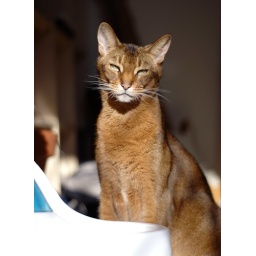
Simba posing near the water bowl while I try out a 50mm lens